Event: Nepal Earthquake
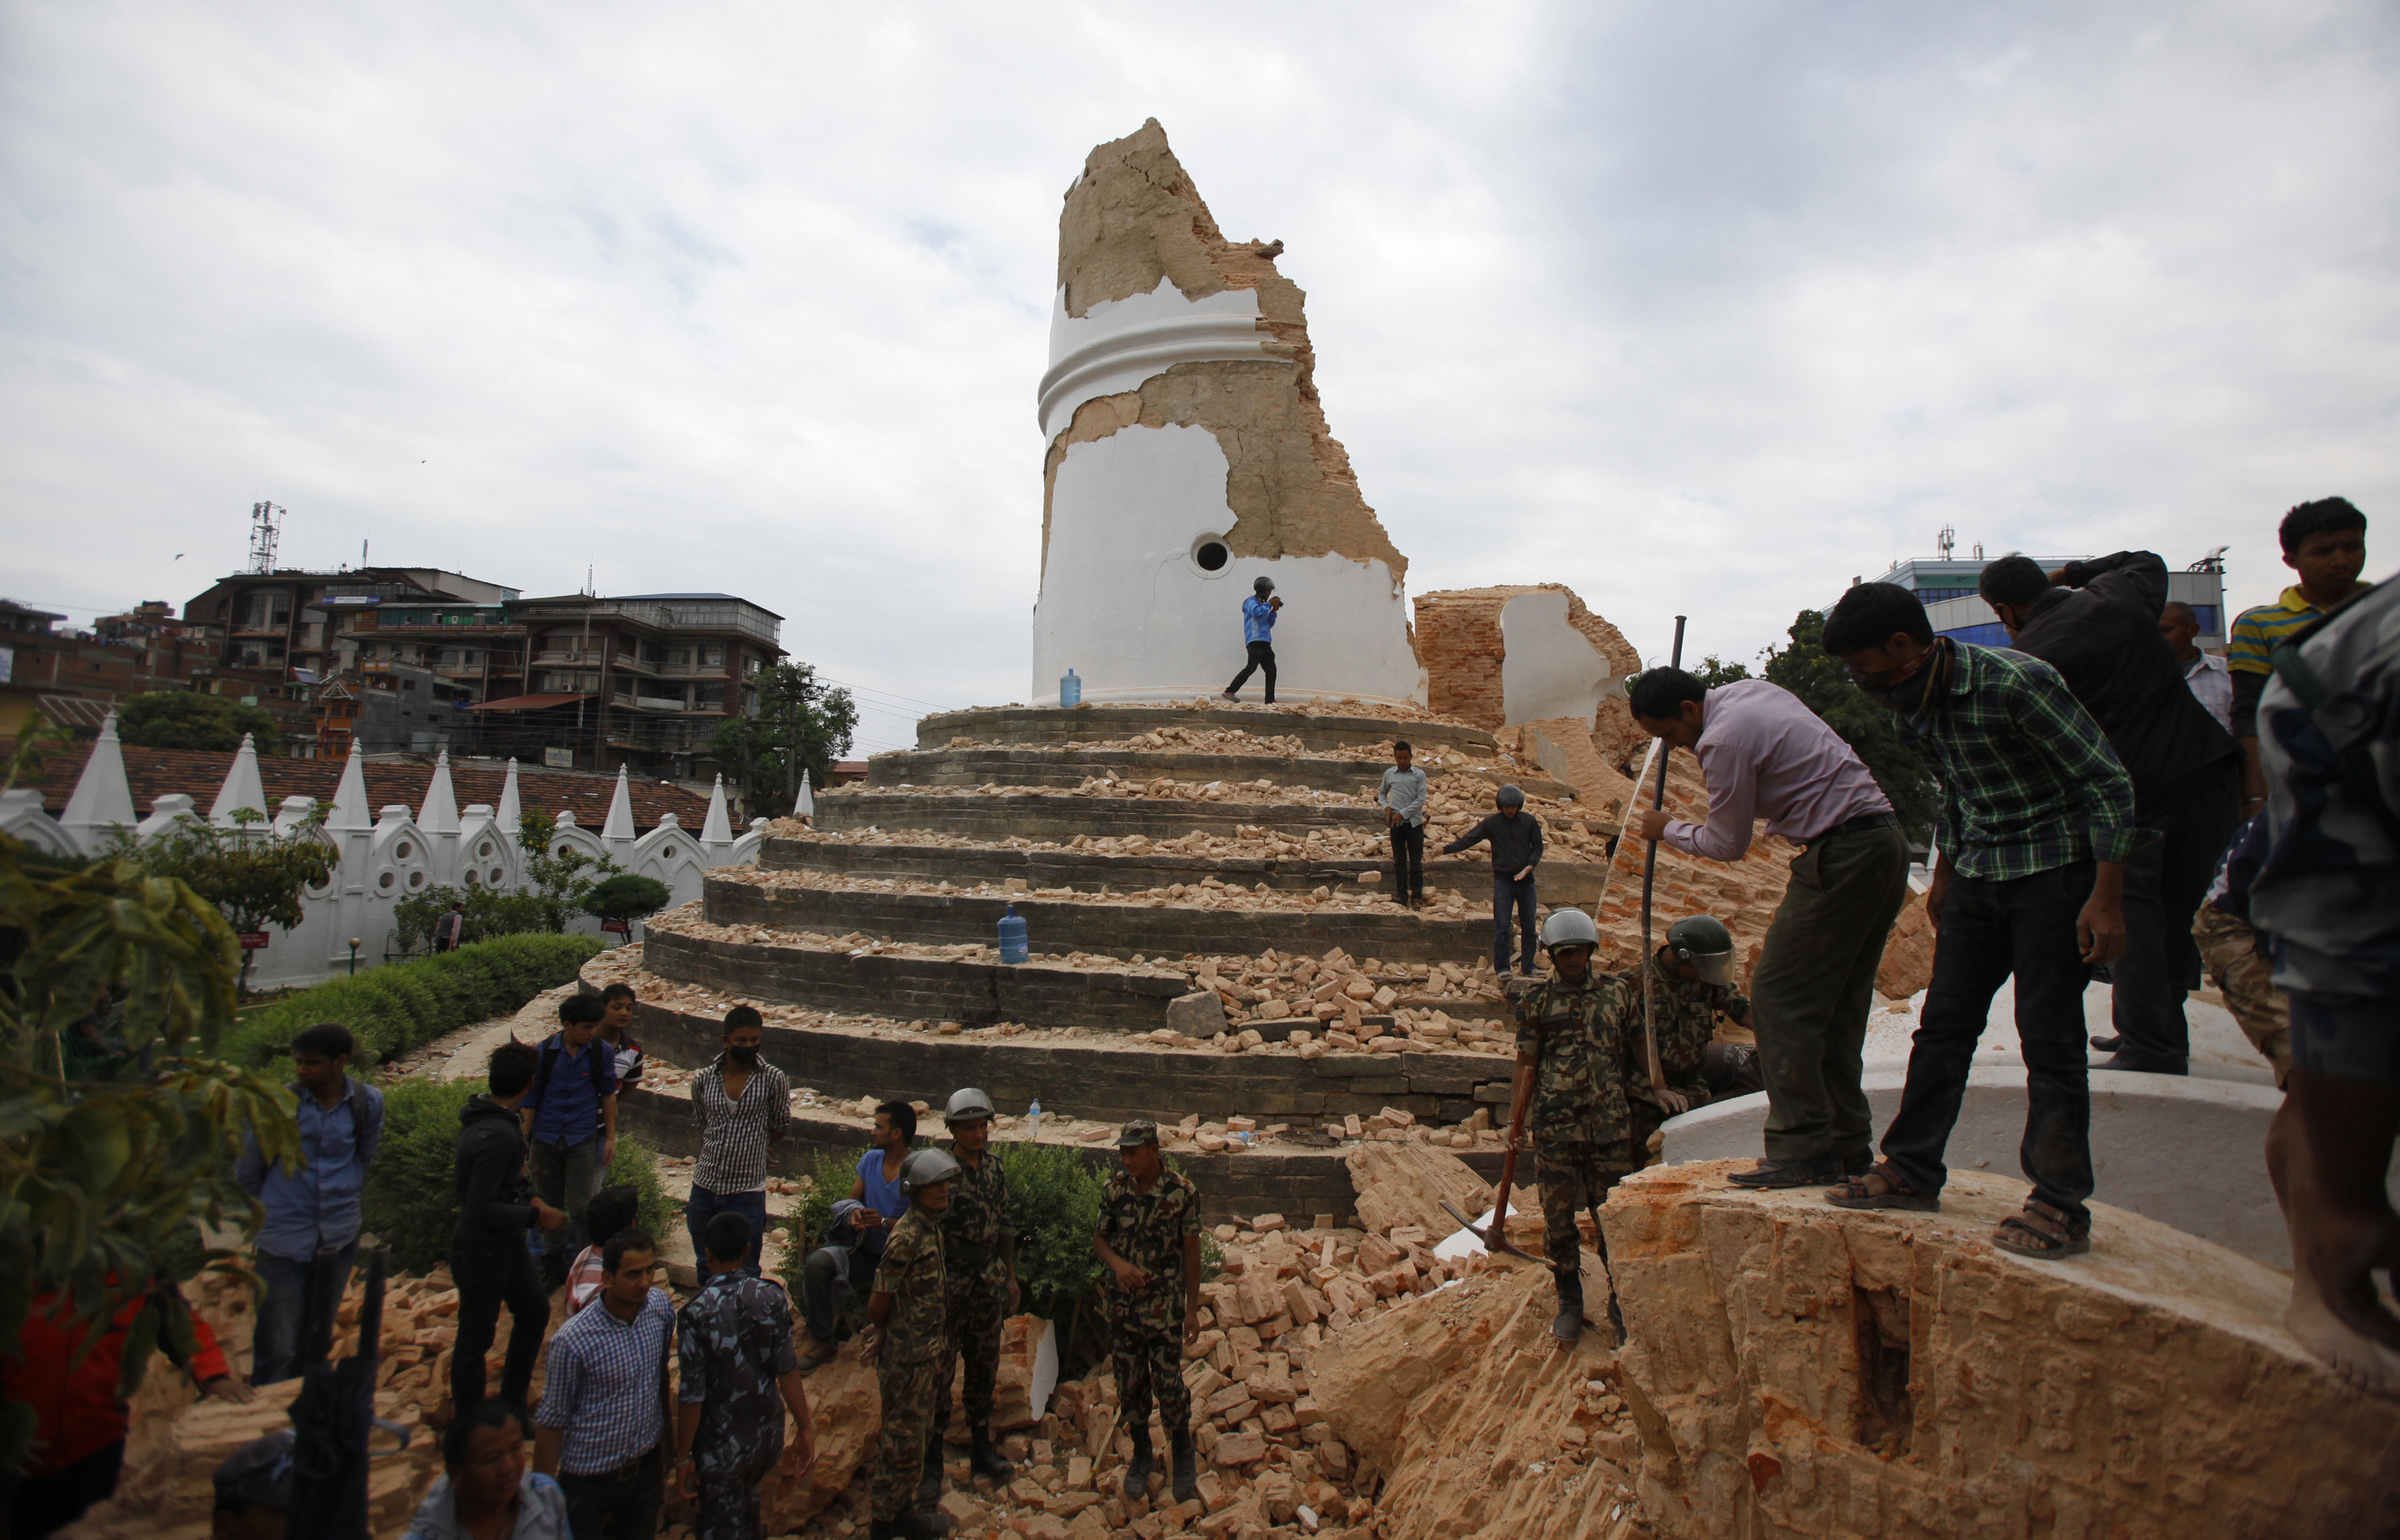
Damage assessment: damage